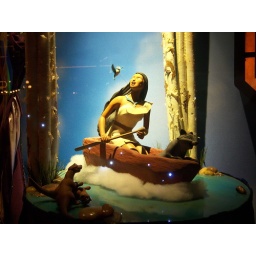
Pocahontas is just around the river bend in a window display at Disneyland Emporium